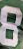
Number: 8